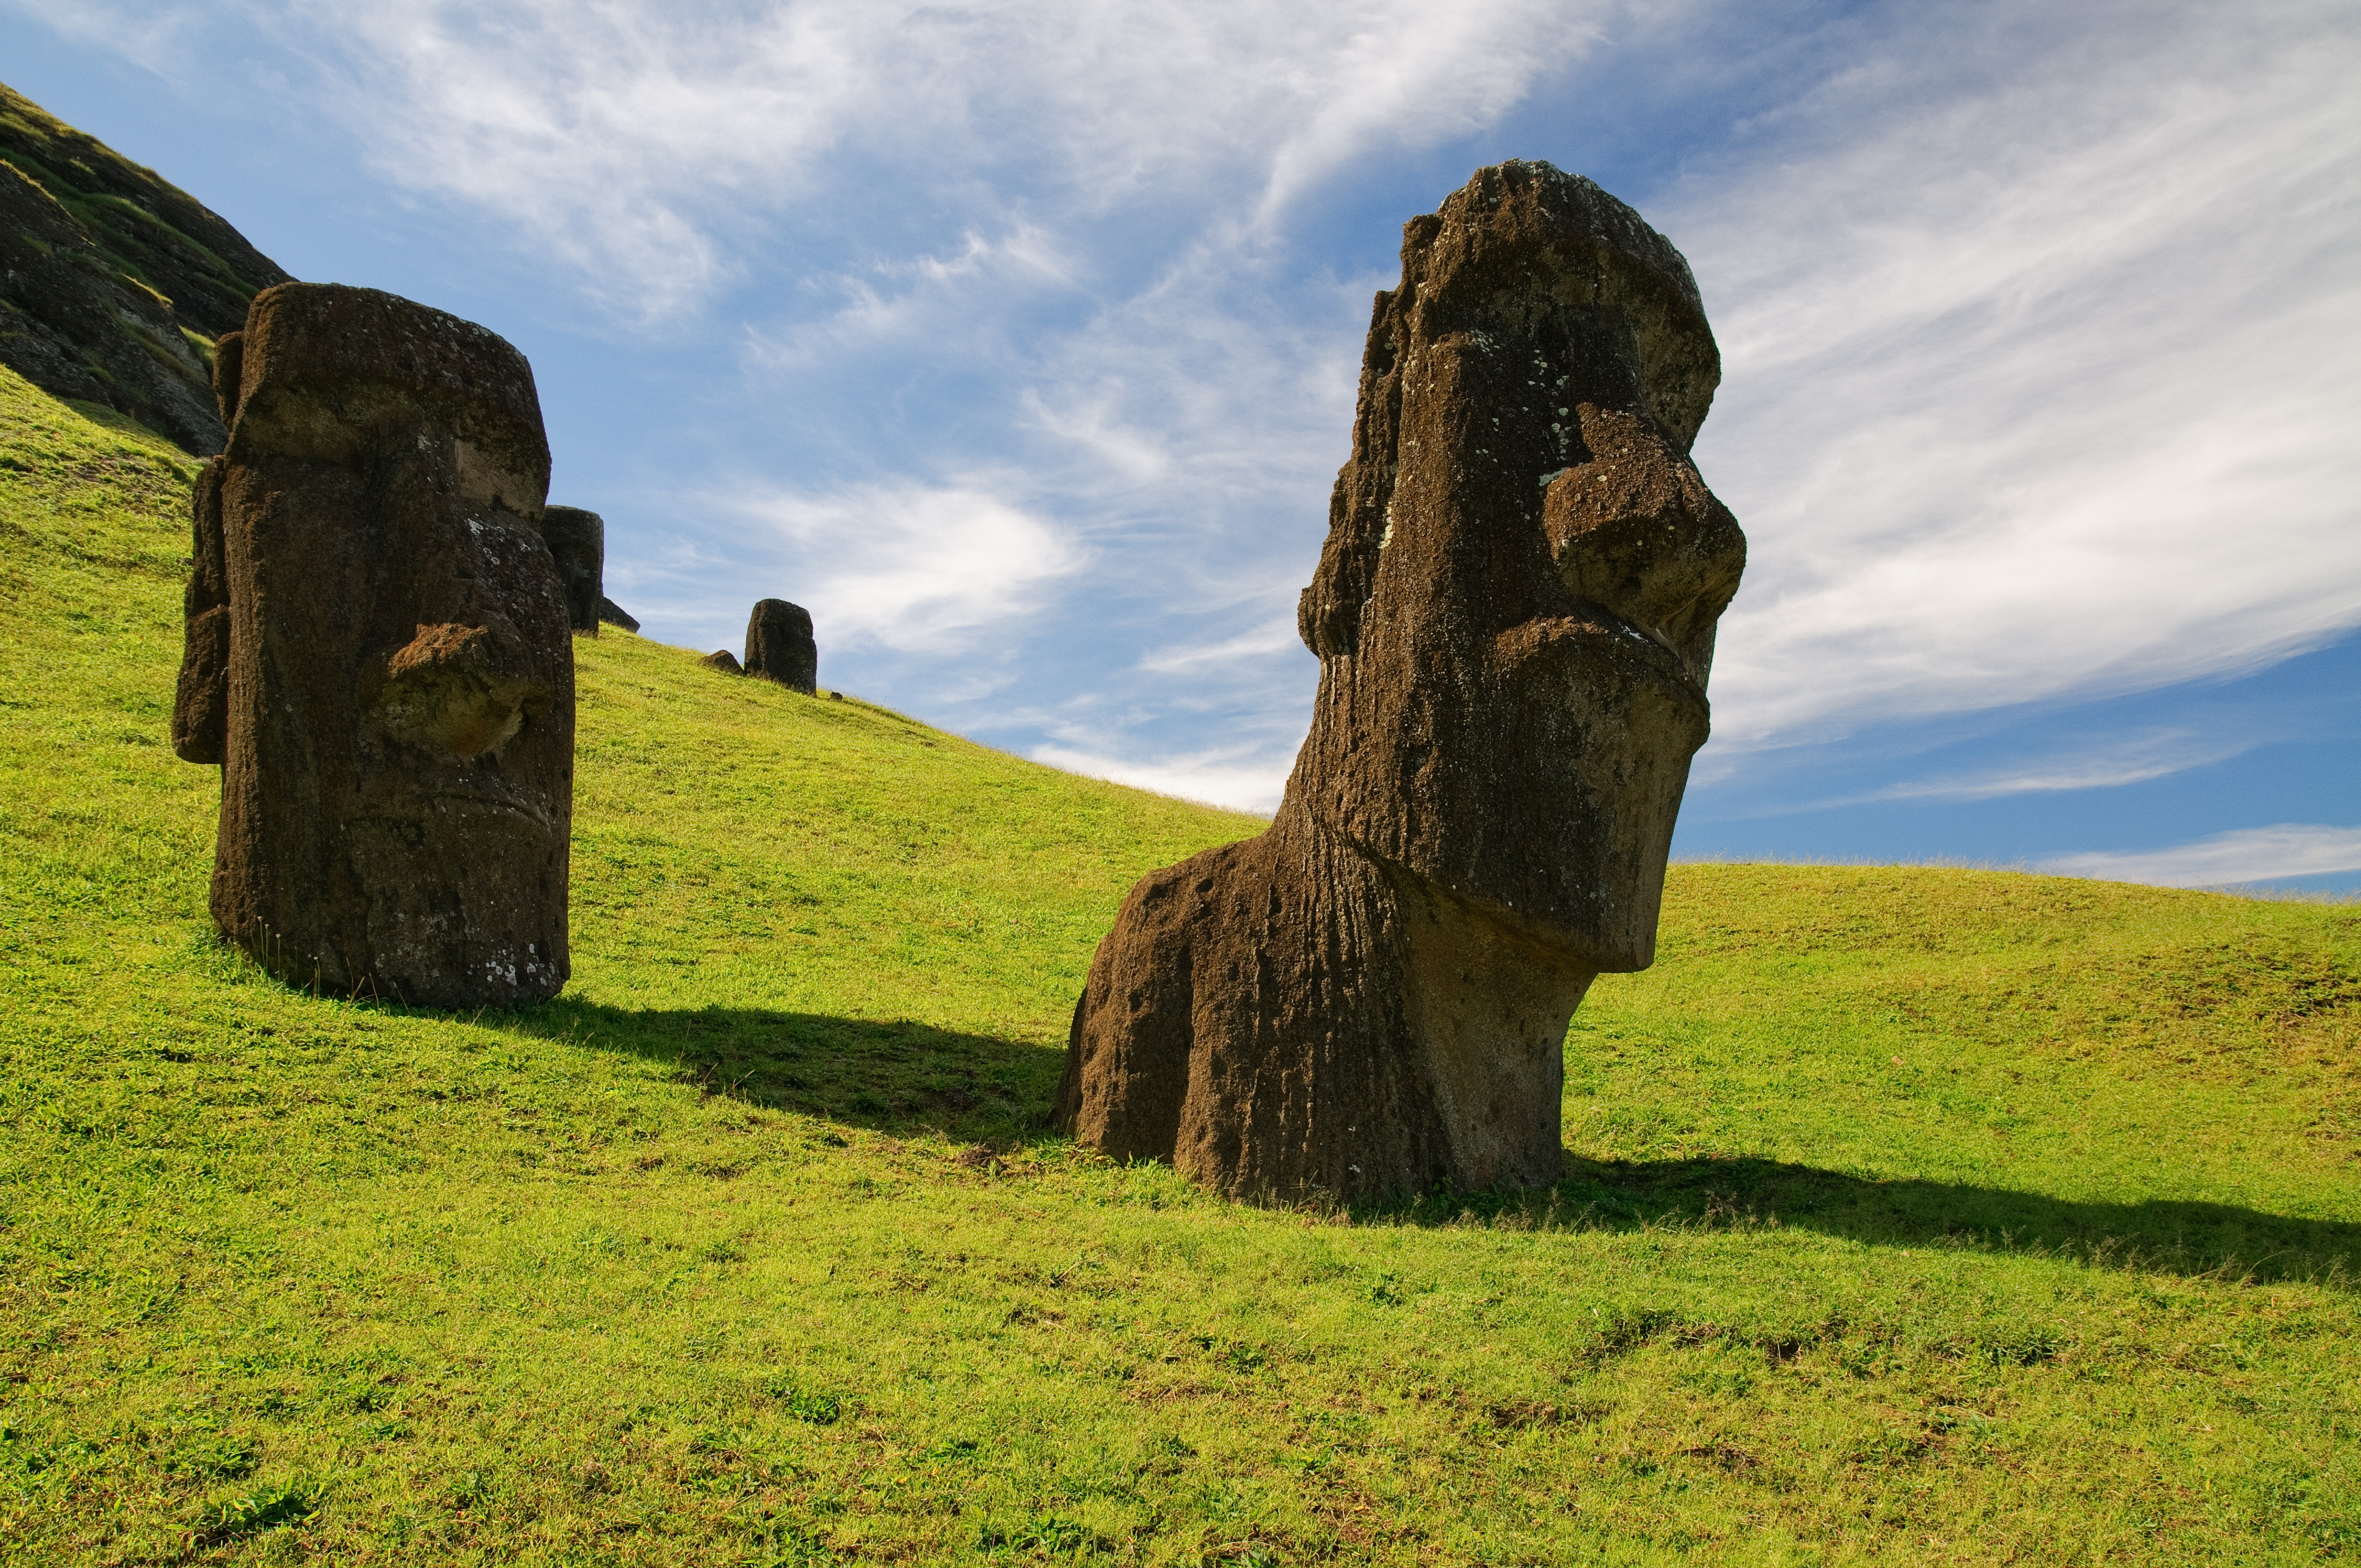
landscape, tree, nature, grass, rock, mountain, sky, meadow, hill, cliff, nikon, terrain, chile, ruins, d300, easterisland, rapanui, isoladipasqua, rural area, mountainous landforms